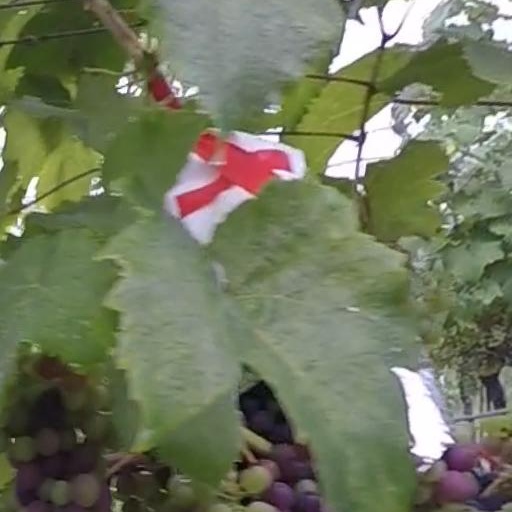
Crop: grape